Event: Nepal Earthquake
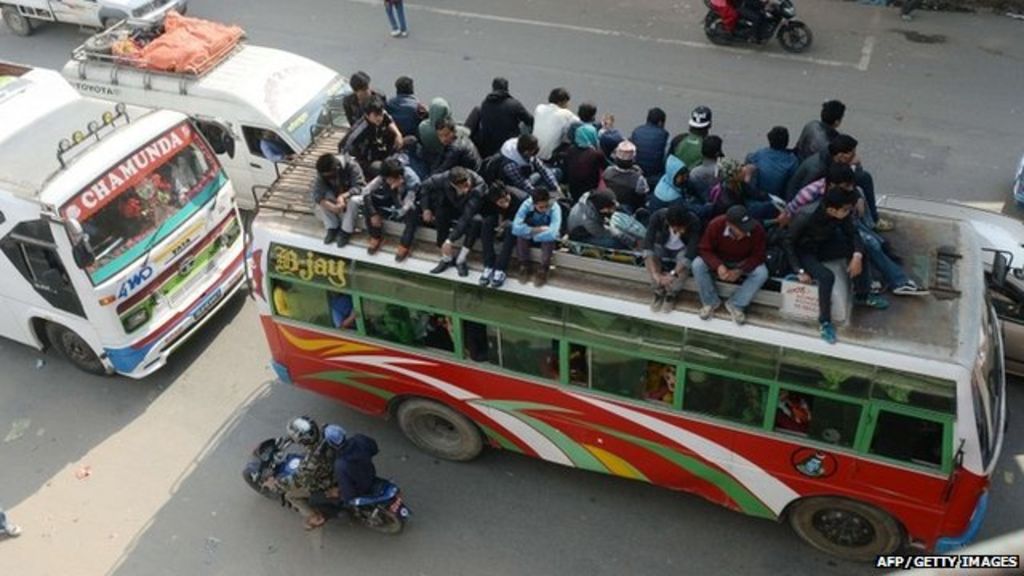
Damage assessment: no_damage